2003 Spa 24 Hours

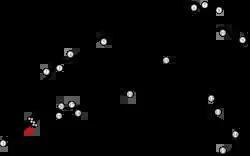
Layout of the Circuit de Spa-Francorchamps (1995-2003)

The 2003 Proximus 24 Spa was the 56th running of the Spa 24 Hours and the sixth round the 2003 FIA GT Championship. This event combined the FIA GT's two classes (GT and N-GT) with cars from national series and one-make series, designated G2 and G3. It took place at the Circuit de Spa-Francorchamps, Belgium, on 25 and 26 July 2003.